Tri-Rail

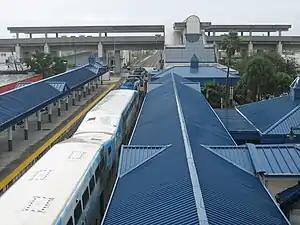
Tri-Rail and Metrorail Transfer Station is one of the busiest stations on the line and serves as a major transfer point between Tri-Rail and Miami-Dade Transit

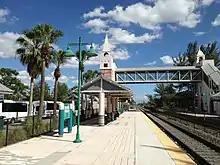
features Moorish Revival architecture similar to historic buildings in Opa-locka.

Tri-Rail posted its highest-paid daily ridership in the commuter-rail system's 24-year history on June 24, 2013. It transported 19,060 people, many of whom attended a "victory parade" for the Miami Heat, which won the 2013 National Basketball Association championship. Most trains operated at or near capacity, SFTRA officials said in a press release. Special four-car sets were operated to accommodate the anticipated overflow crowd.